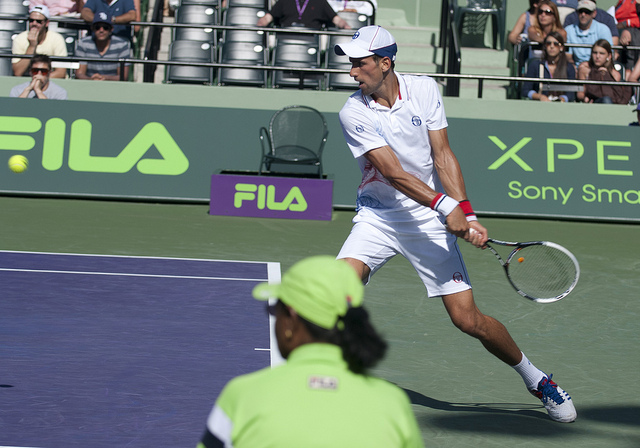
khán giả đang theo dõi chuyển động của nam vận động viên tennis